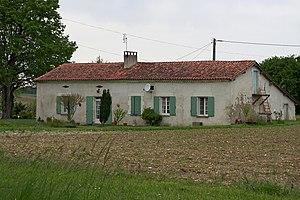
Maison de Prosper Châtaignier, qui aurait inspiré à Pierre Véry le personnage de Goupi mains rouges dans le roman éponyme. Bellon, Charente, France.
Pierre Véry est un écrivain et scénariste français, né à Bellon le 17 novembre 1900 et mort à Paris le 12 octobre 1960. Parmi ses romans les plus célèbres figurent notamment Les Disparus de Saint-Agil, Goupi-Mains rouges et L'Assassinat du père Noël, tous adaptés avec grand succès au cinéma. Auteur de romans policiers, il a aussi écrit des ouvrages pour la jeunesse.